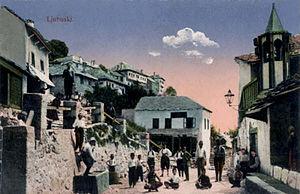
Ljubuški [ˈʎubuʃki] est une ville et une municipalité de Bosnie-Herzégovine située dans le canton de l'Herzégovine de l'Ouest et dans la Fédération de Bosnie-et-Herzégovine. Selon les premiers résultats du recensement bosnien de 2013, la ville intra muros compte 4 387 habitants et la municipalité 29 521.